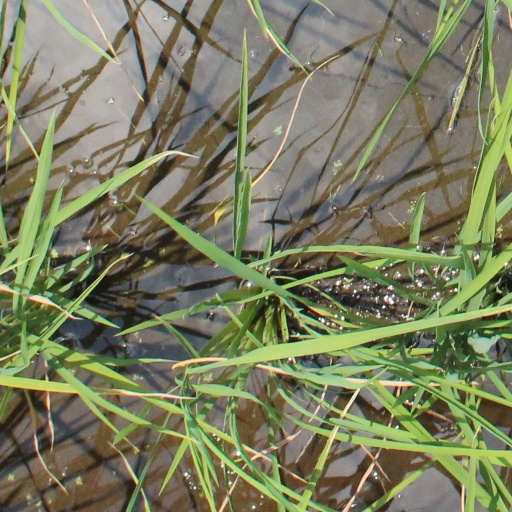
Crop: rice